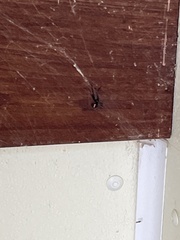
Species: Lactrodectus_hesperus